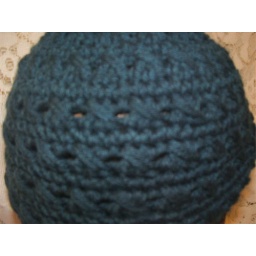
dc cross stitch, plastic insert in brim (plastic milk carton cut to size)